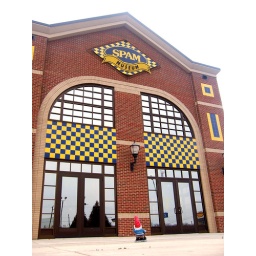
I thought this was another IKEA until I got right to the door! I was distracted by the blue and yellow colors!